Jessheim Storsenter

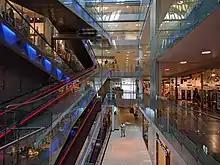
Escalators in the newest part of the shopping centre

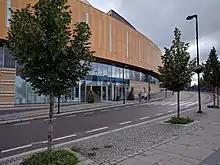
Exterior of the northern part of the centre

Jessheim Storsenter is a shopping centre located in the centre of Jessheim, Norway. The shopping centre was originally opened in 1968 under the name of . The name roughly translates as 'the torch centre' and it had a sculpture of the Roman goddess Vesta holding a torch that originally was lit by a natural gas flame.